Building-integrated photovoltaics

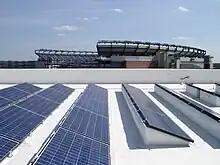
2009 Energy Project Award Winning 525 kilowatt BIPV CoolPly system manufactured by SolarFrameWorks, Co. on the Patriot Place Complex Adjacent to the Gillette Stadium in Foxborough, MA. System is installed on single-ply roofing membrane on a flat roof using no roof penetrations.

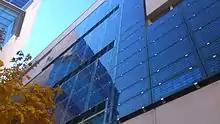
BAPV solar façade on a municipal building located in Madrid (Spain).

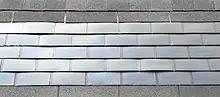
United Solar Ovonic thin-film PV building-integrated solar shingles

The majority of BIPV products use one of two technologies: Crystalline Solar Cells (c-SI) or Thin-Film Solar Cells. C-SI technologies comprise wafers of single-cell crystalline silicon which generally operate at a higher efficiency that Thin-Film cells but are more expensive to produce. The applications of these two technologies can be categorized by five main types of BIPV products: